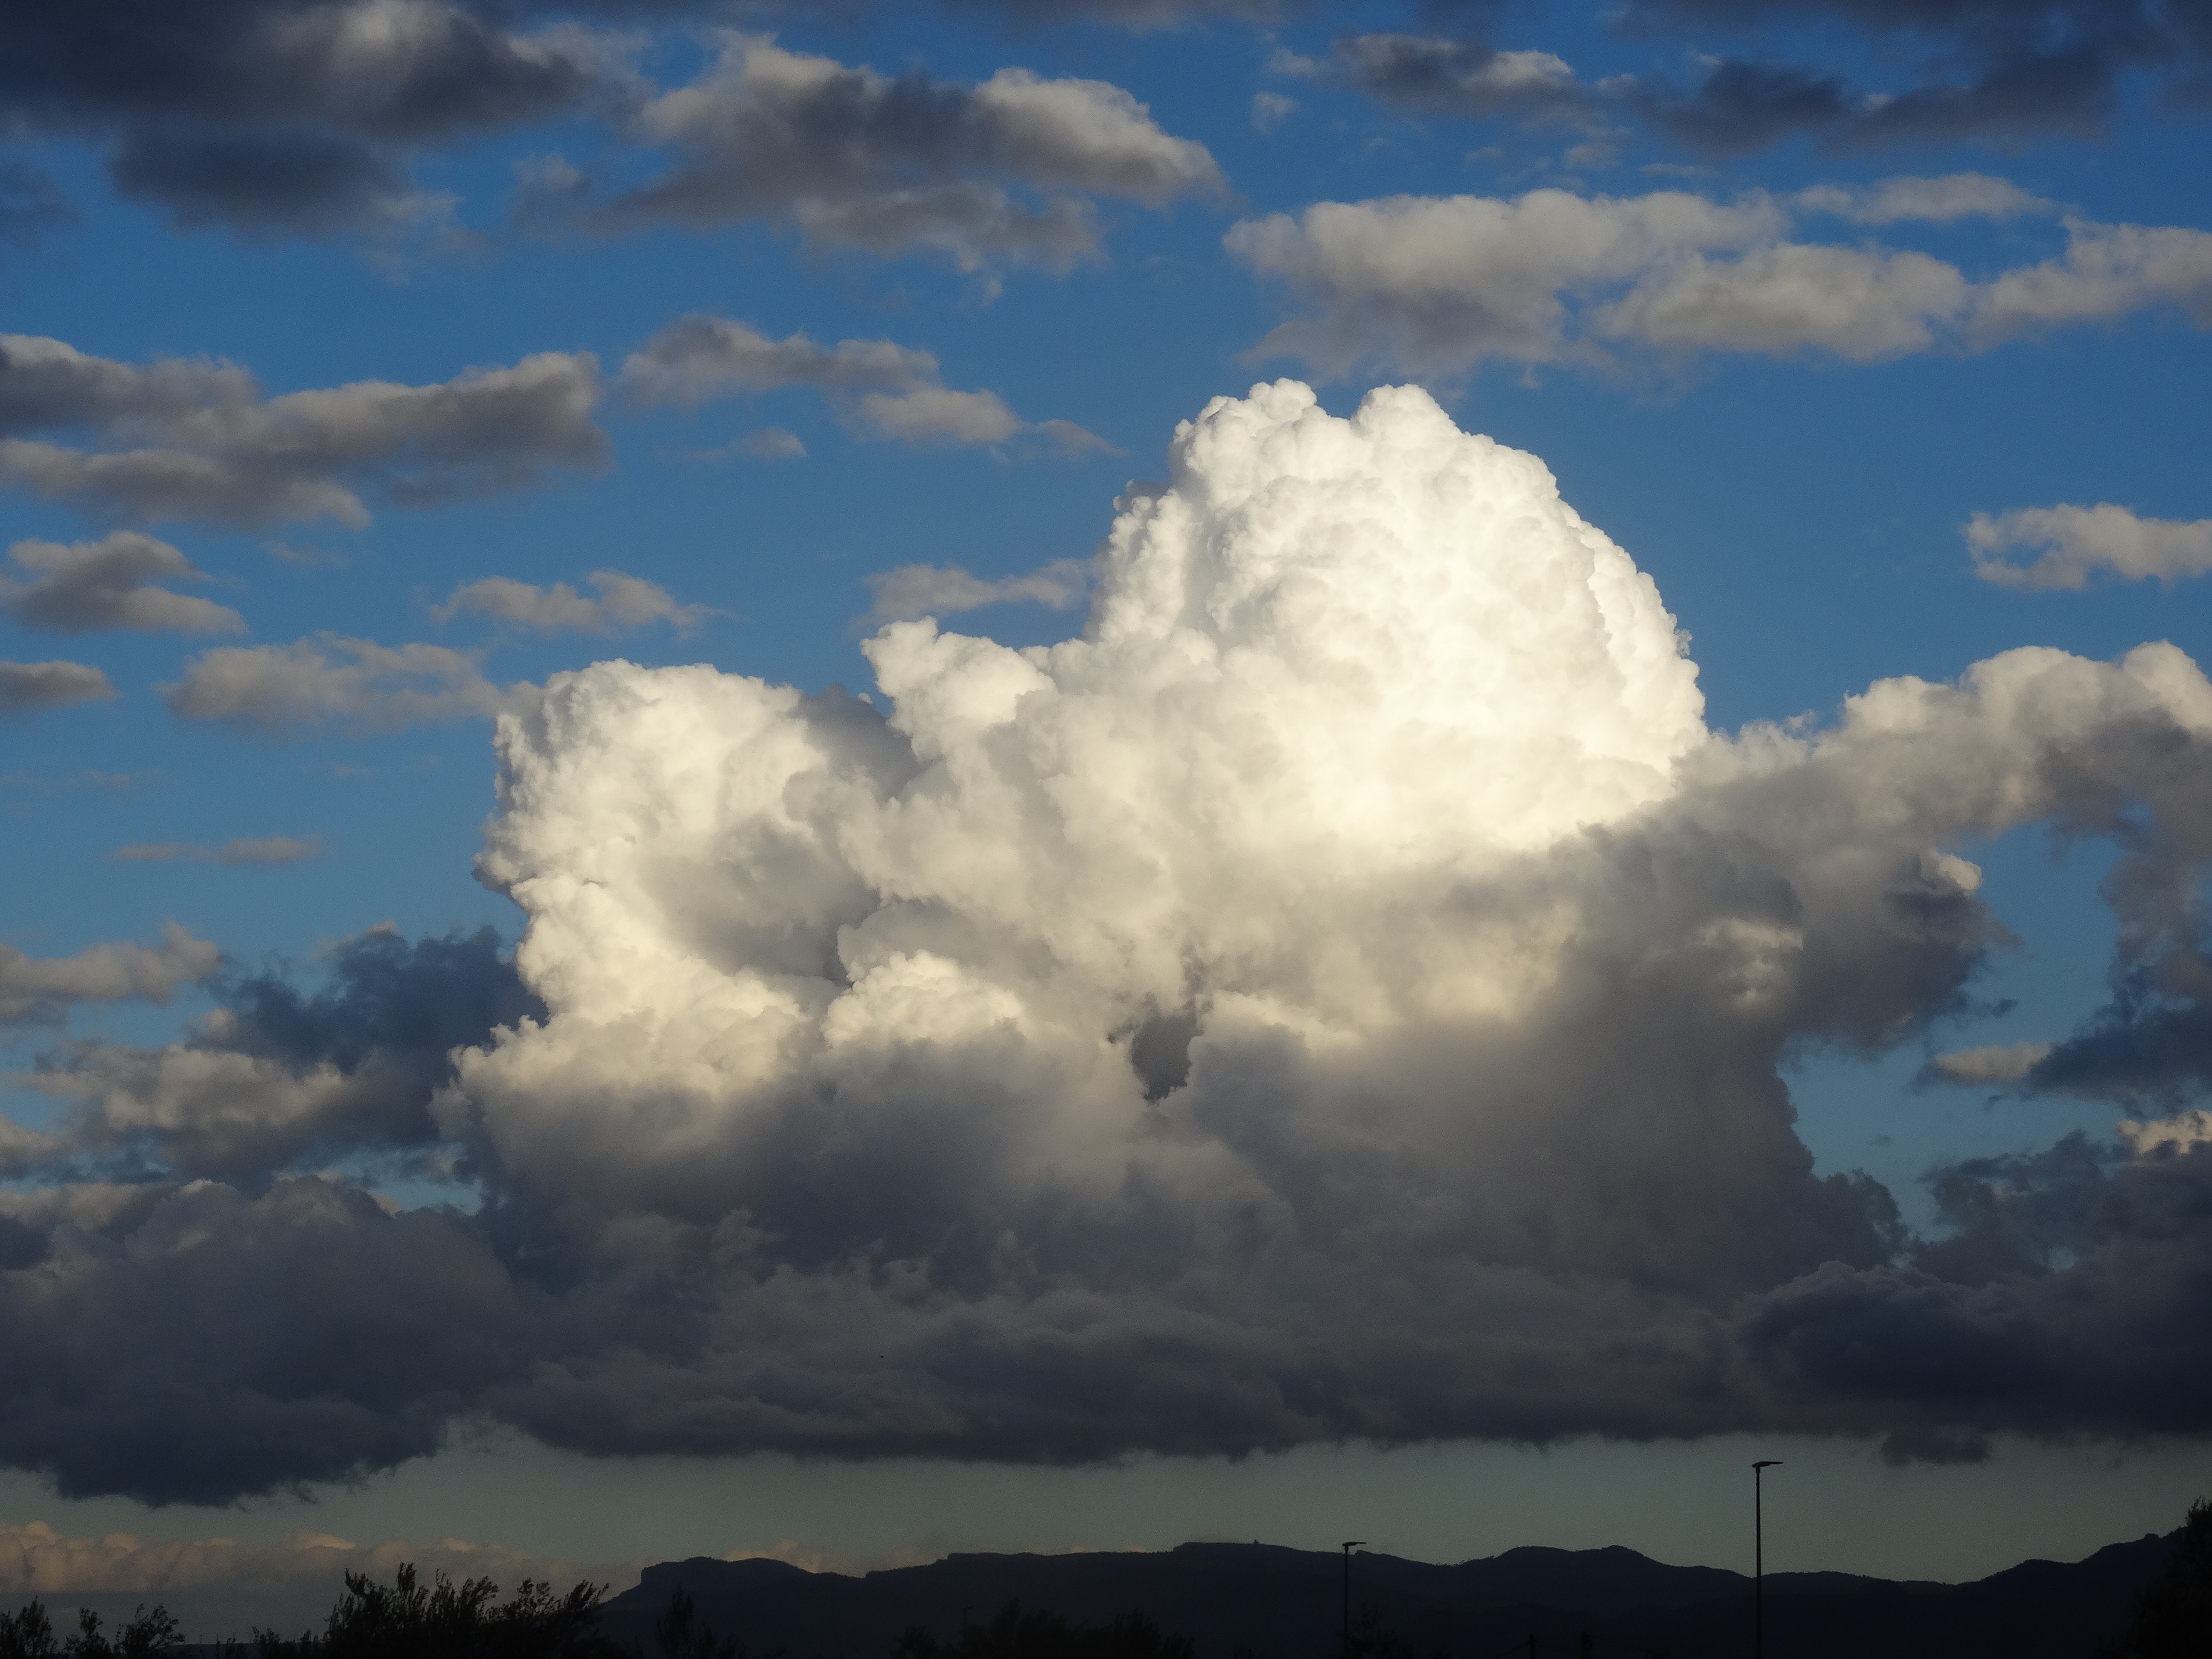
cloud, sky, atmosphere, weather, storm, cumulus, clouds, thunderstorm, meteorological phenomenon, wolkenloch